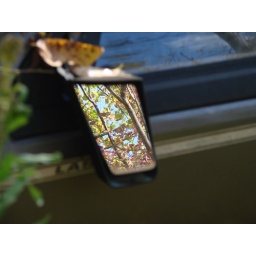
The trees look nice in a broken car mirror